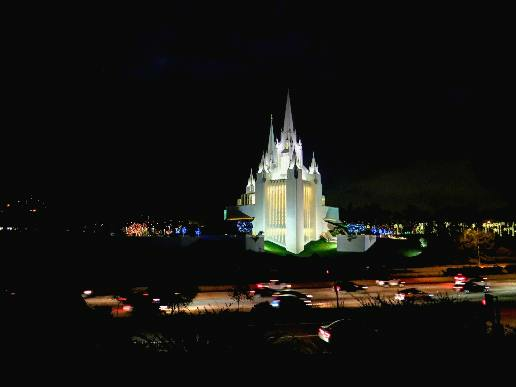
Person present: No